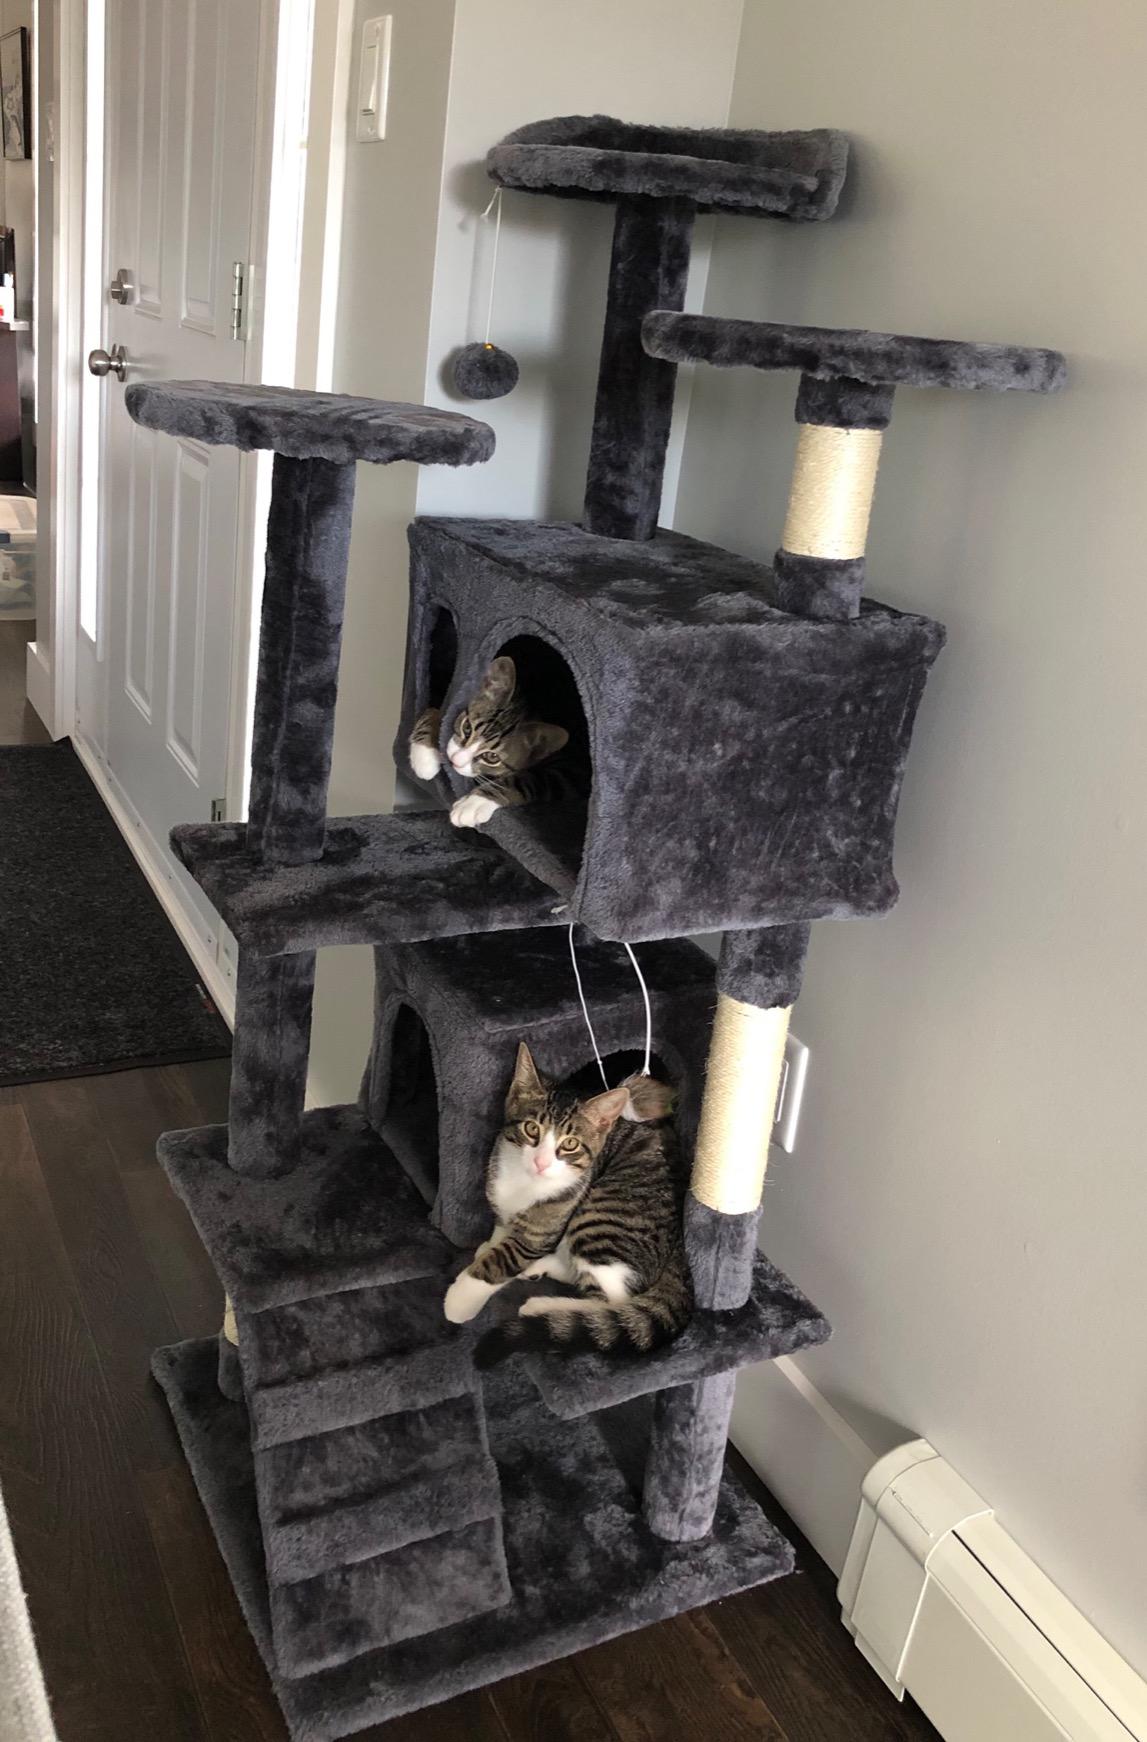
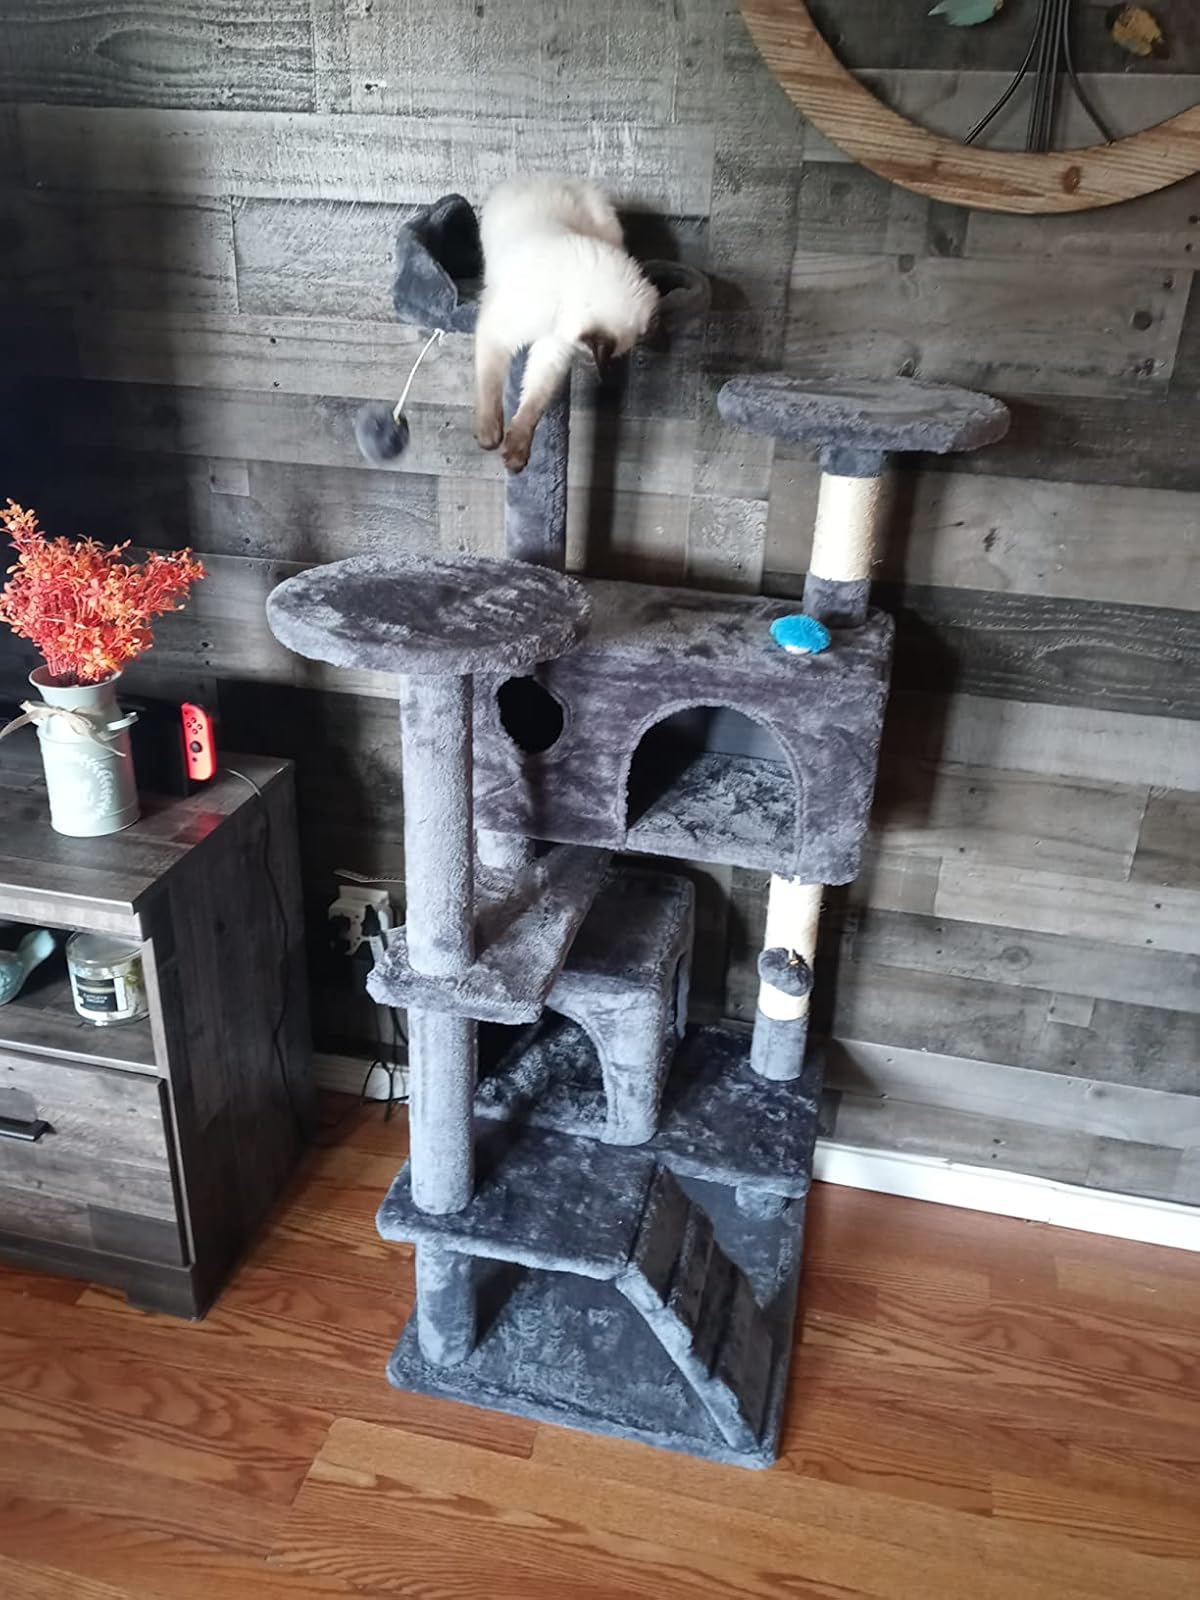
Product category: items_cat tree
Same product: yes